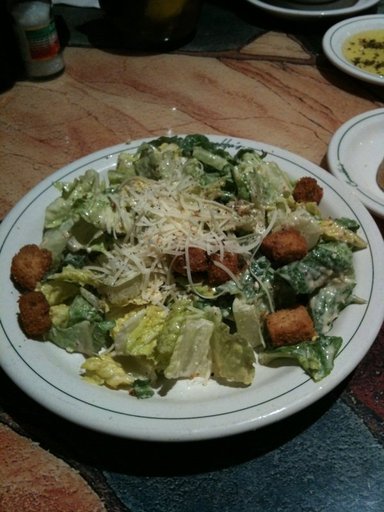
Label: caesar_salad